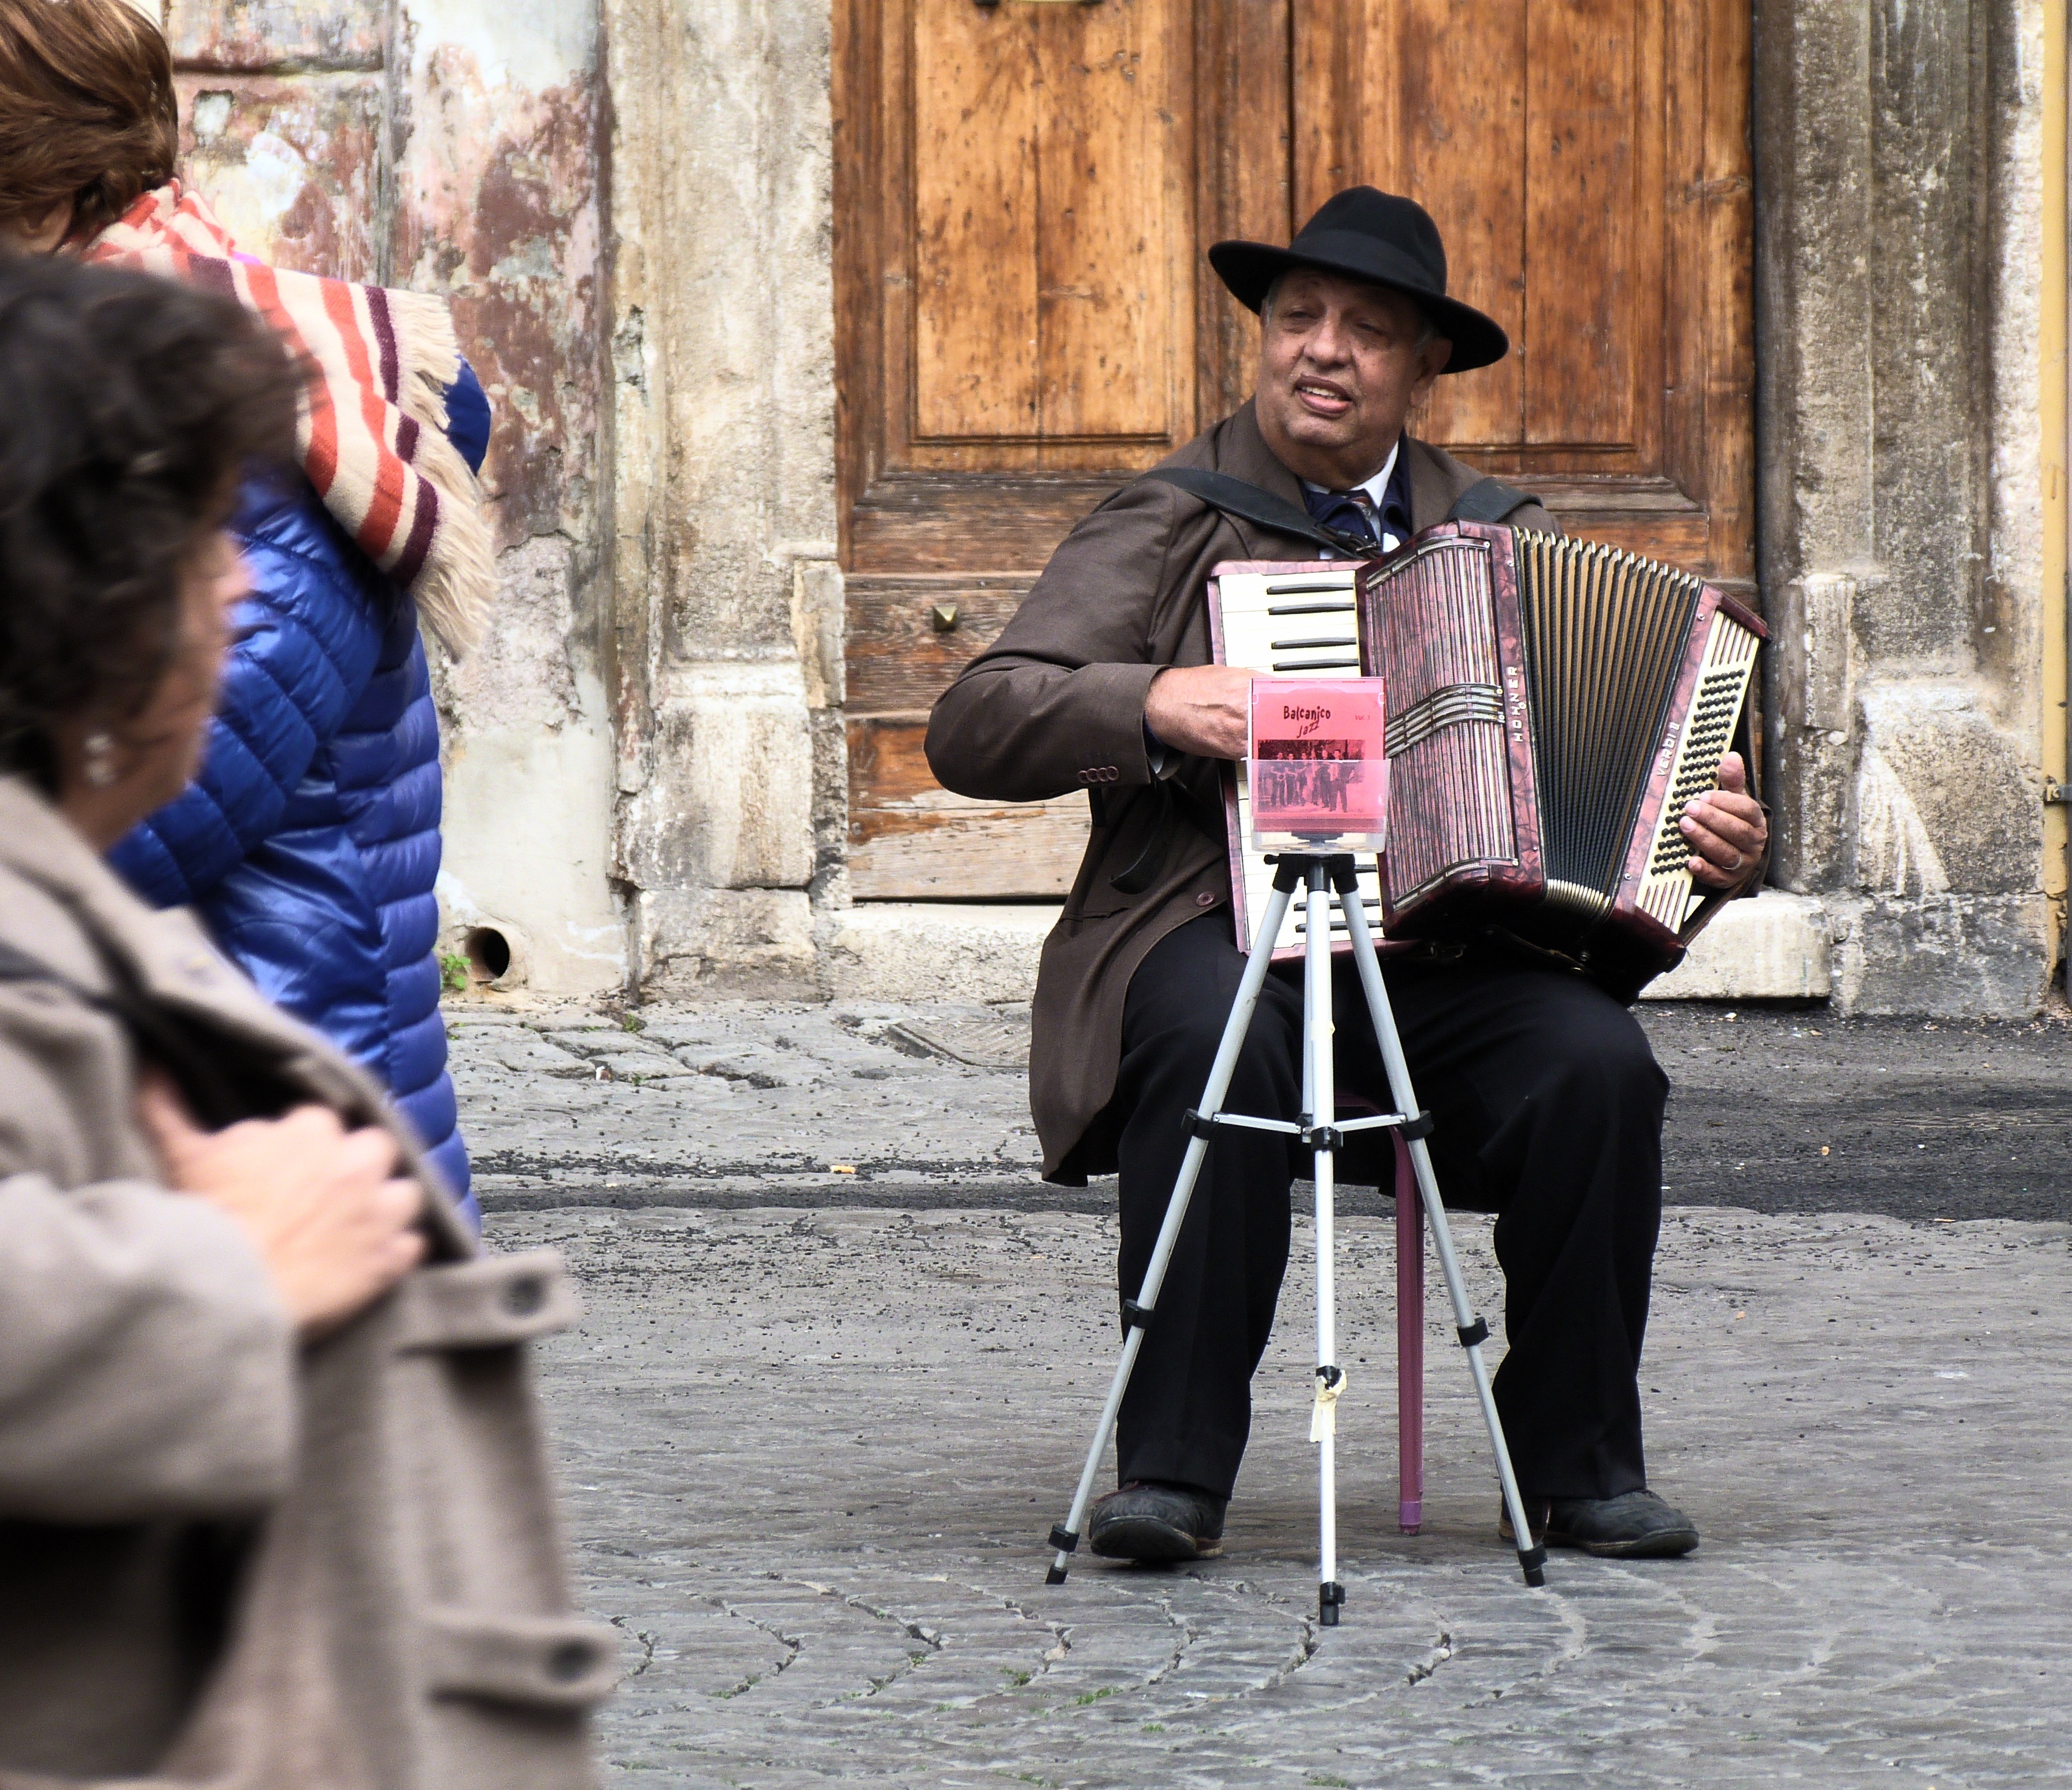
person, road, street, holiday, italy, children, rome, infrastructure, held, tradition, gut, questions, really, listen to, important, street musician, buskers, happynes, avert, they still exist, so beautiful, he was the king of the children, klaus hoffmann